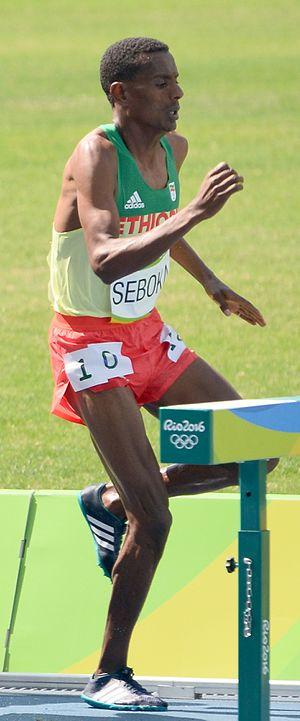
Série du 3000m steeple Homme des JO de Rio, 2016
Tafese Seboka est un athlète éthiopien, spécialiste du 3 000 m steeple.